Marianne Synnes

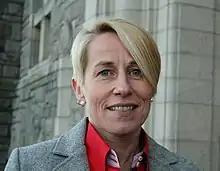
Synnes in 2015

Marianne Synnes (born 5 June 1970) is a Norwegian medical laboratory scientist, molecular biologist and politician.